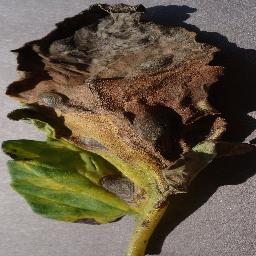
Label: Tomato___Early_blight